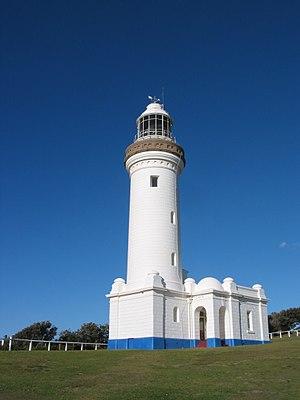
Le phare Norah Head est implanté à Norah Head, un cap de la Central Coast en Australie.